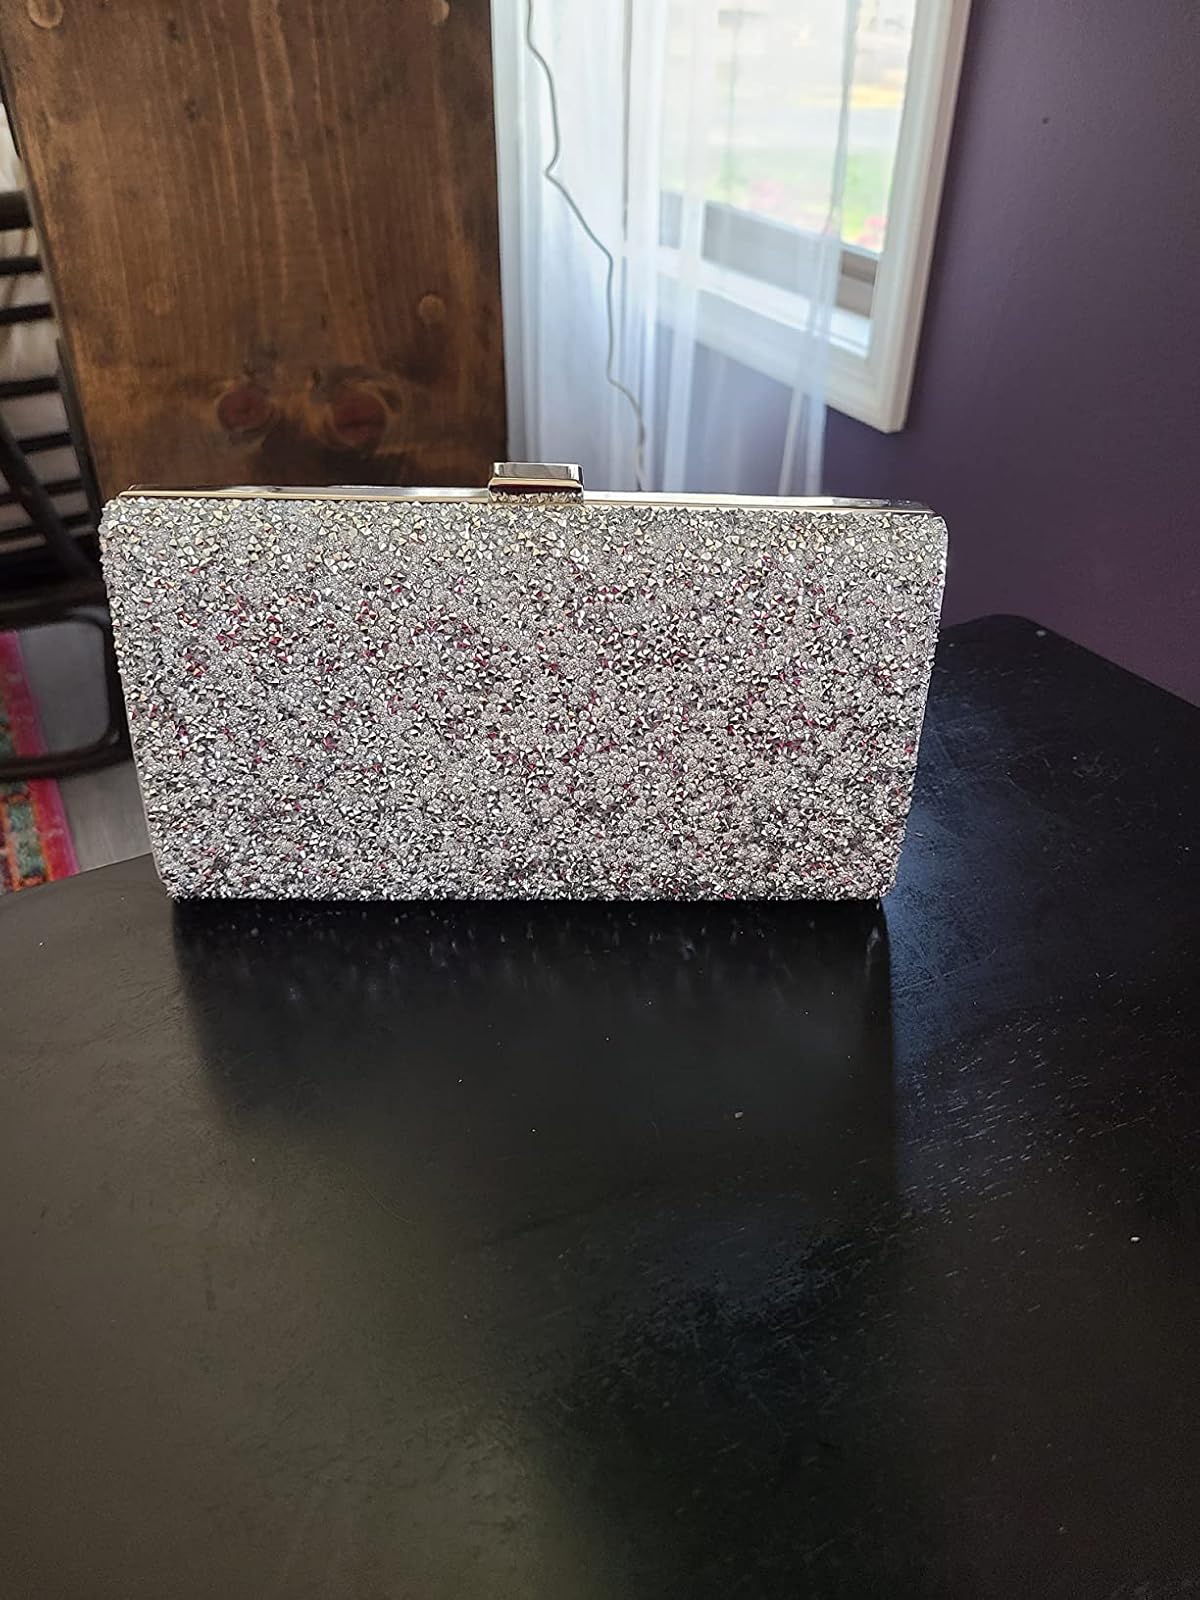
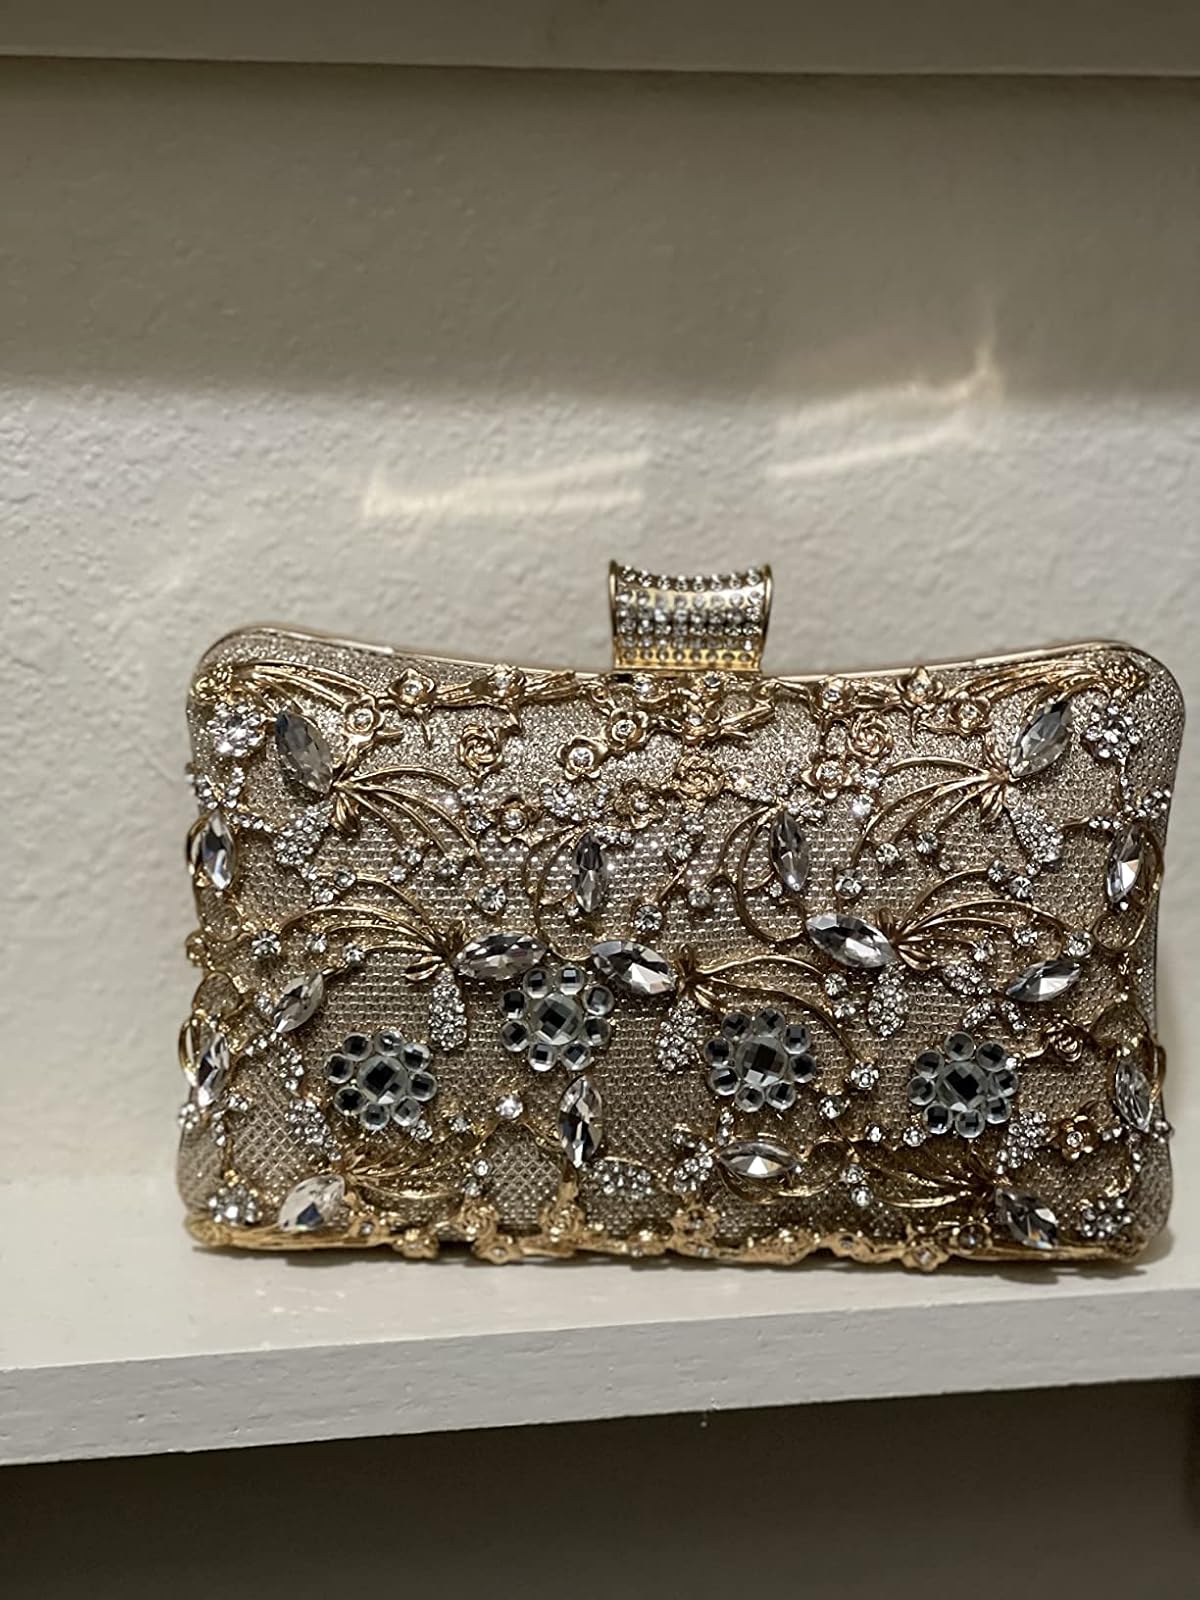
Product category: accessories_handbag
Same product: no